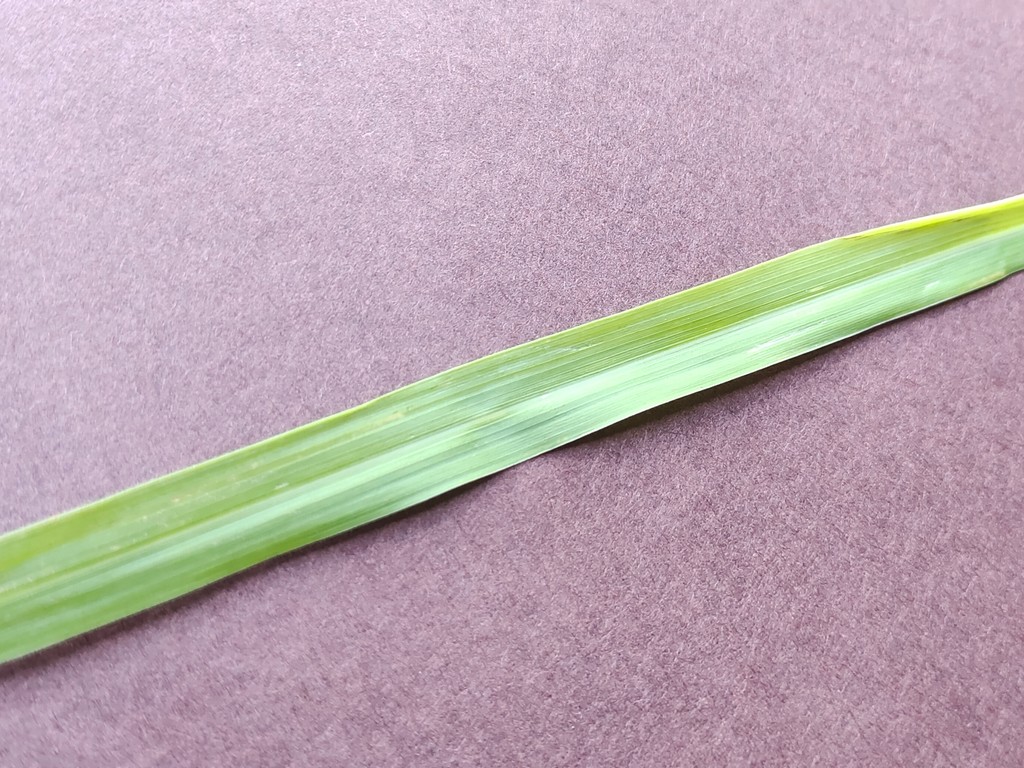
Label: Healthy